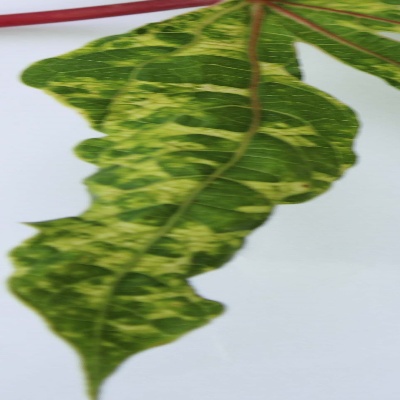
Crop: Cassava
Condition: mosaic